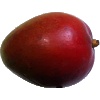
Label: red_mango